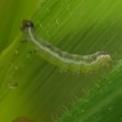
Crop: Maize
Condition: spodoptera-frugiperda-p